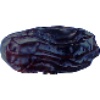
Label: Dates 1